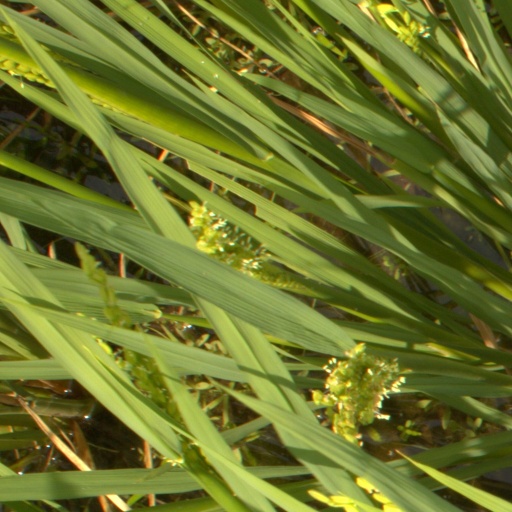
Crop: rice